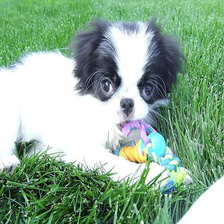
Species: dog
Breed: japanese chin